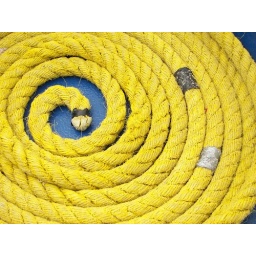
Curled yellow rope on boat in Buffalo, NY.